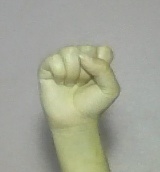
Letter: saad